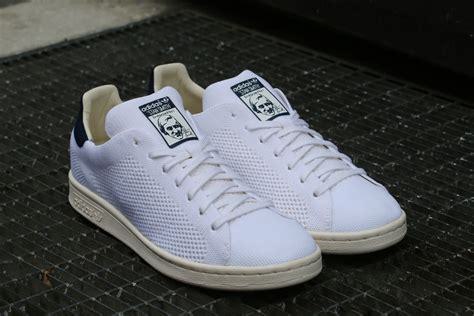
Brand: adidas
Model: Originals Stan Smith